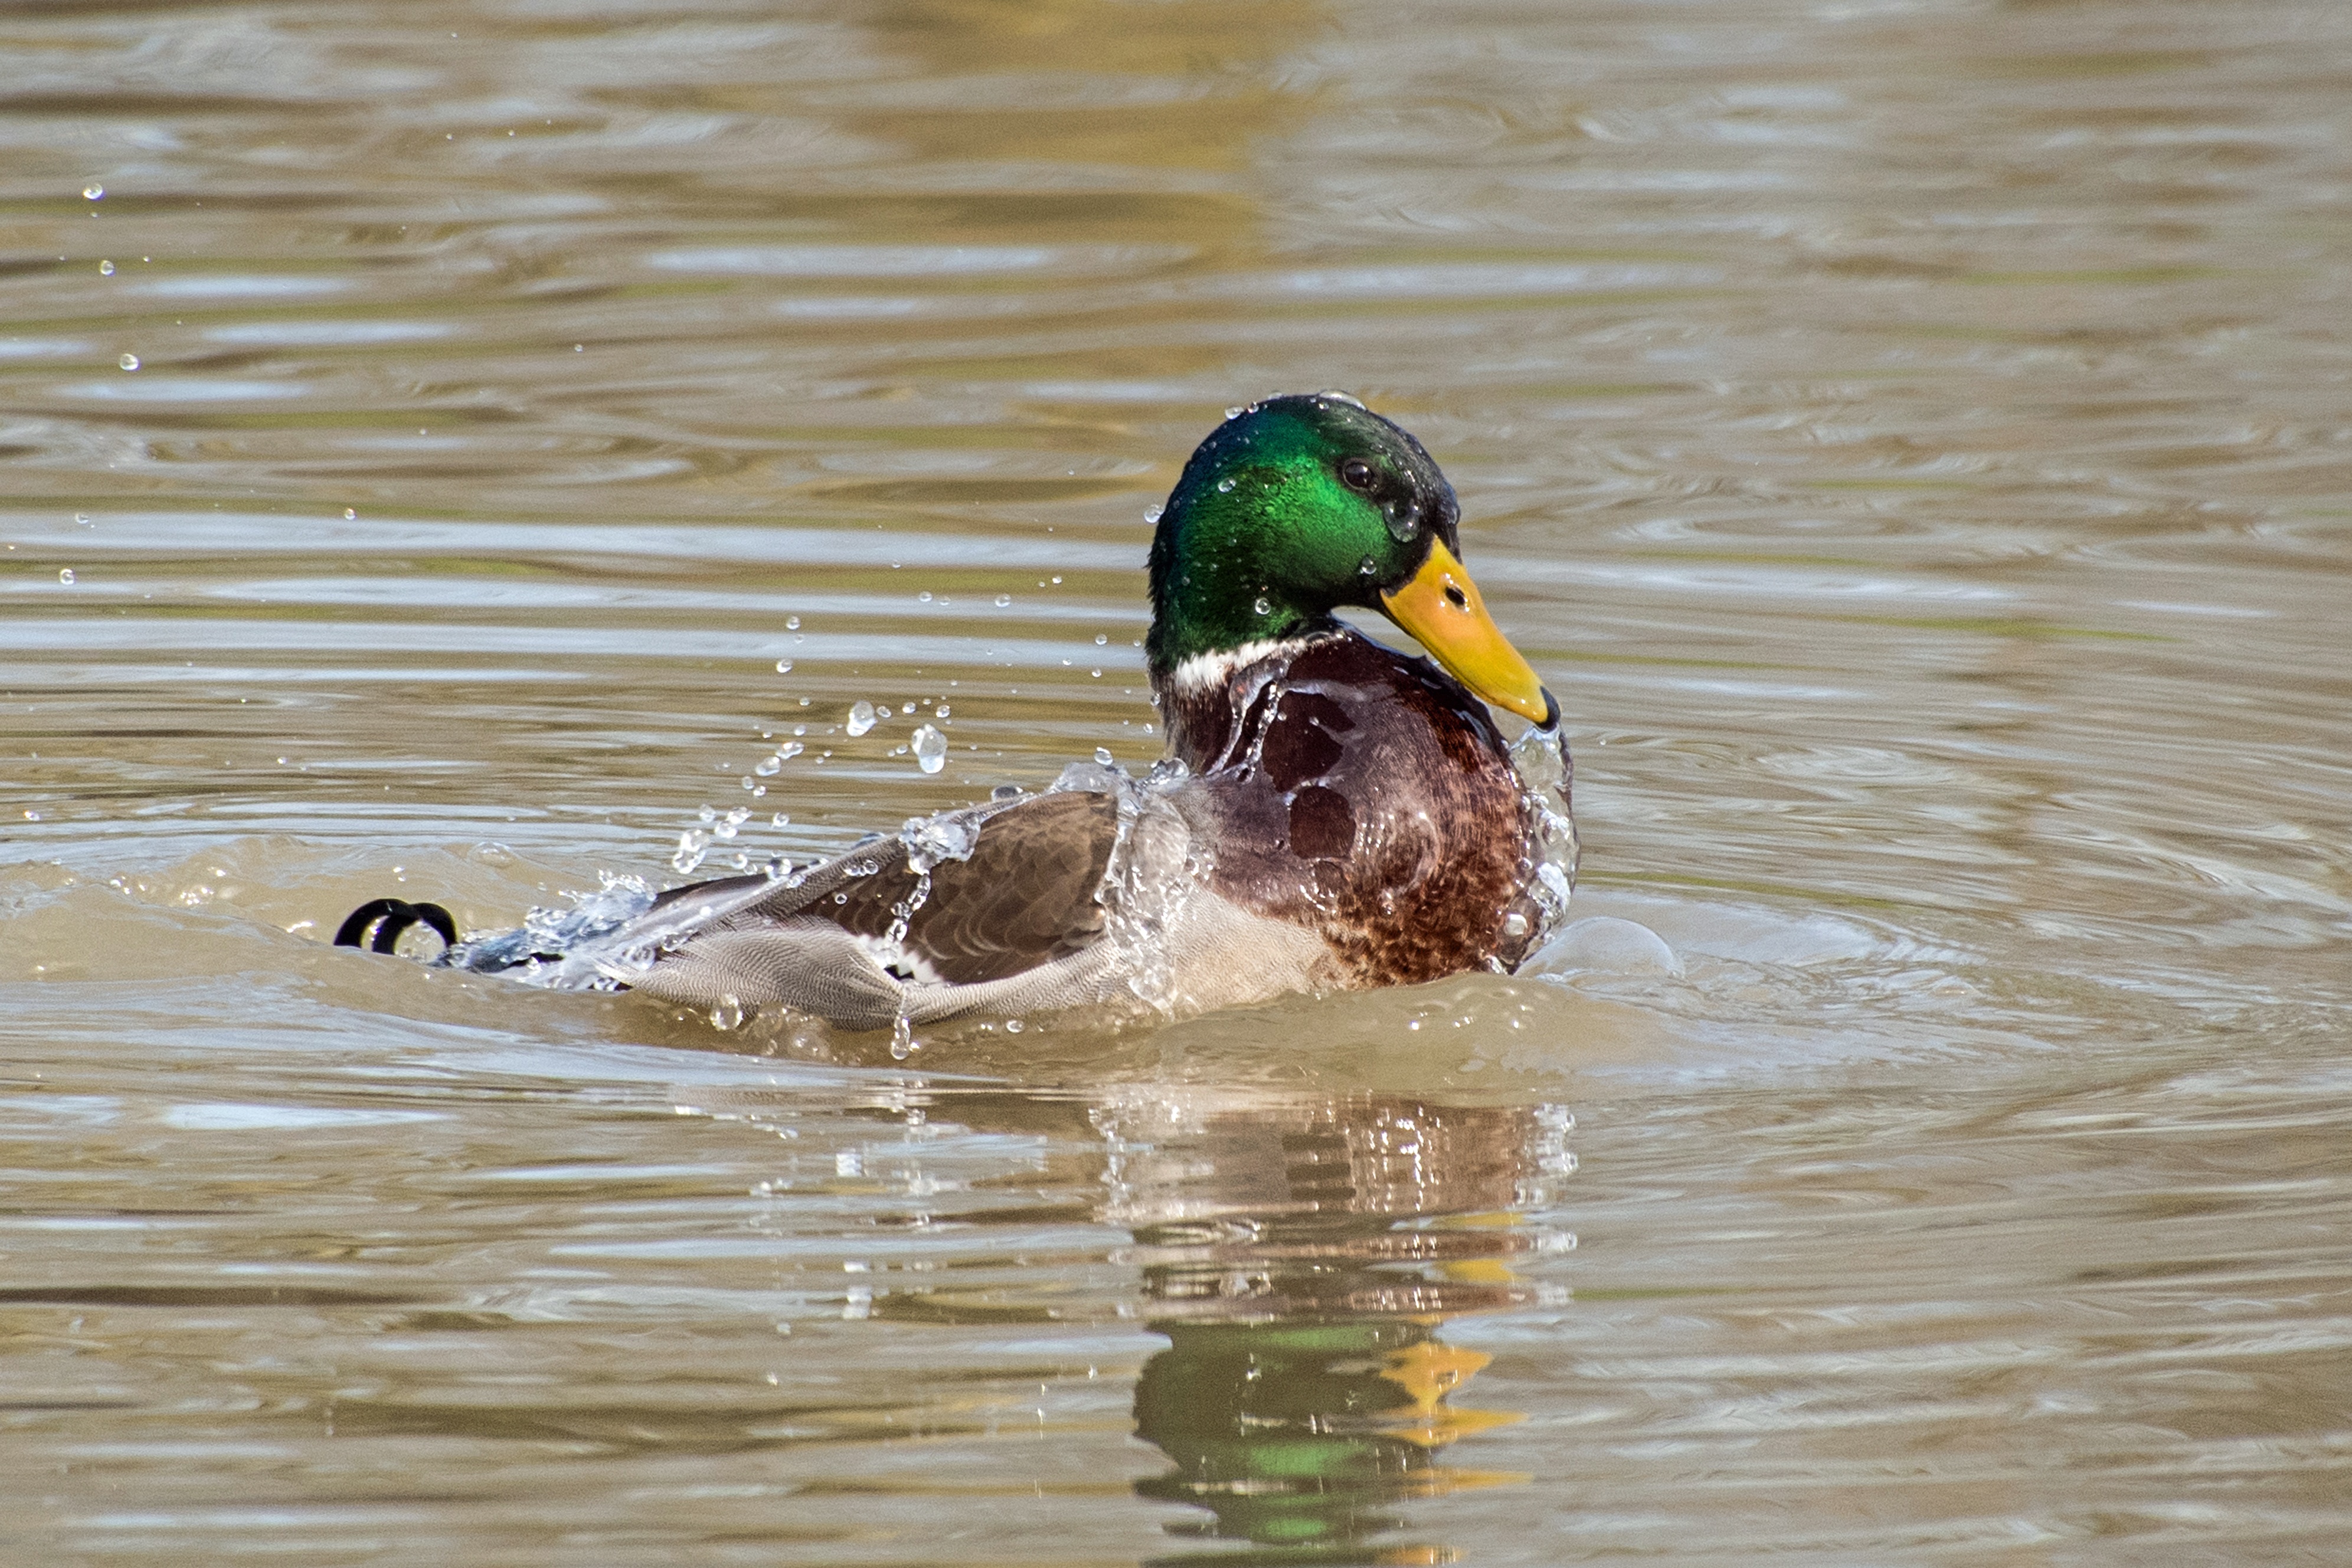
water, nature, bird, wildlife, beak, splash, fauna, poultry, duck, vertebrate, waterfowl, water bird, mallard, canard, mergus, ducks geese and swans, seaduck